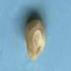
Maize quality: Good